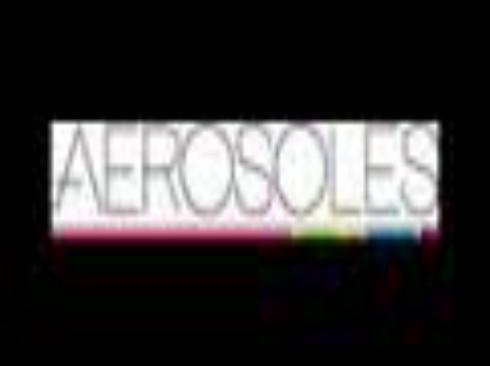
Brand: Aerosoles
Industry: Clothes